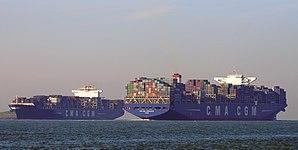
Le CMA-CGM Jacques Junior est l'un des derniers navires porte-conteneurs acquis par la compagnie maritime française CMA-CGM. Battant pavillon maltais, il est accompagné par trois autres navires de la même classe construits dans la même période : le CMA-CGM Tanya, CMA-CGM Rio Grande et CMA-CGM Columbia.